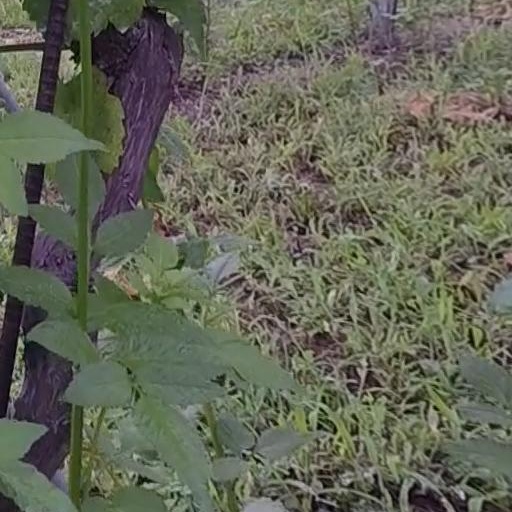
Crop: grape